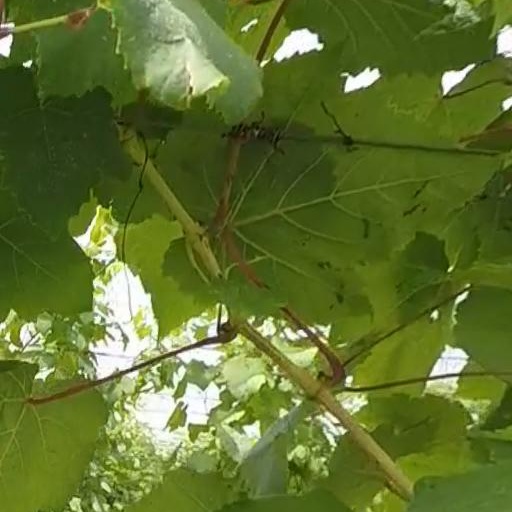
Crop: grape